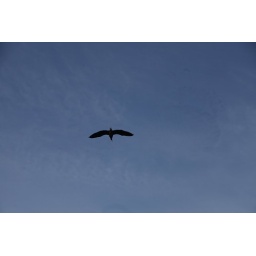
big bird in the sky